Eduard Bernstein

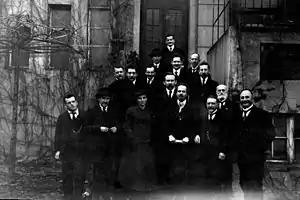
Bernstein (second from right) with the rest of the USPD Executive Board, December 1919

In 1888, under pressure from Bismarck, the Swiss government expelled the staff of "Der Sozialdemokrat". Bernstein and his colleagues relocated to London, which became his home for the next thirteen years. He continued to edit the paper until the Anti-Socialist Laws lapsed in 1890. With the SPD now able to operate legally in Germany, the exiled paper was no longer needed, and Bernstein, still under indictment in Germany, found himself without his editorial post. He began making a living as a freelance writer and London correspondent for the SPD's new official newspaper, "Vorwärts", and Kautsky's theoretical journal, "Die Neue Zeit".